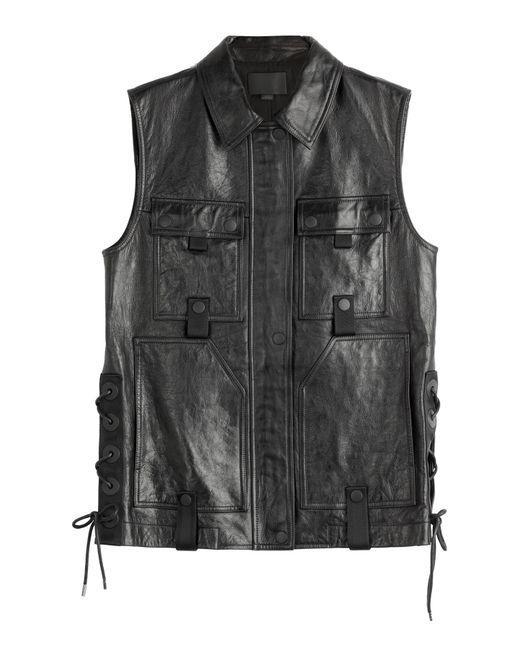
lässige schwarze ärmellose Lederjacke für Herren